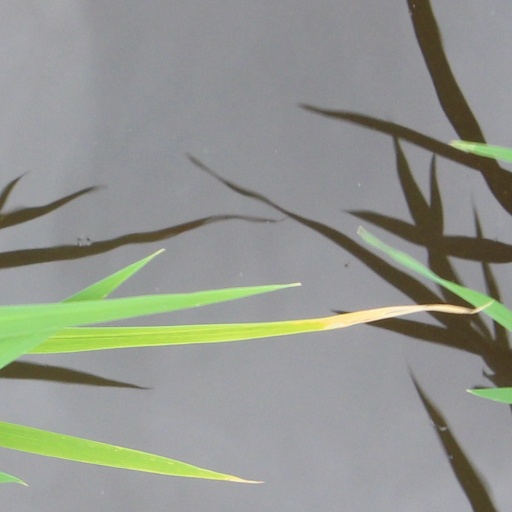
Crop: rice